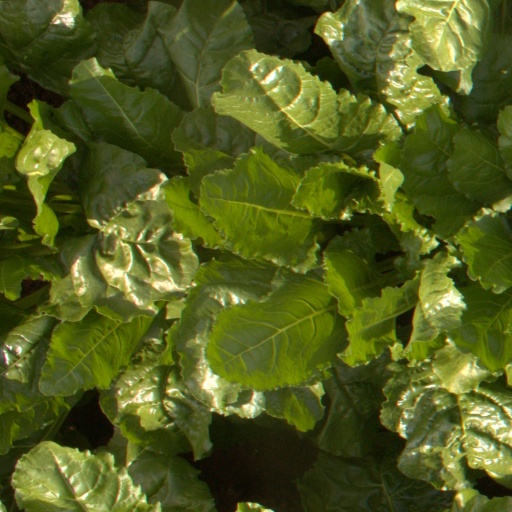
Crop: sugar beet